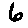
Label: 6